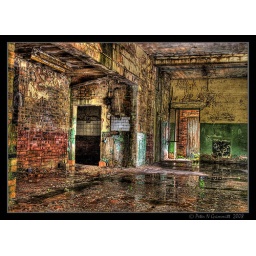
Once a bath / shower block this building is in prime decay.